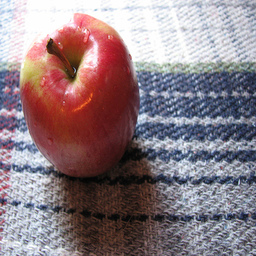
Label: Apple